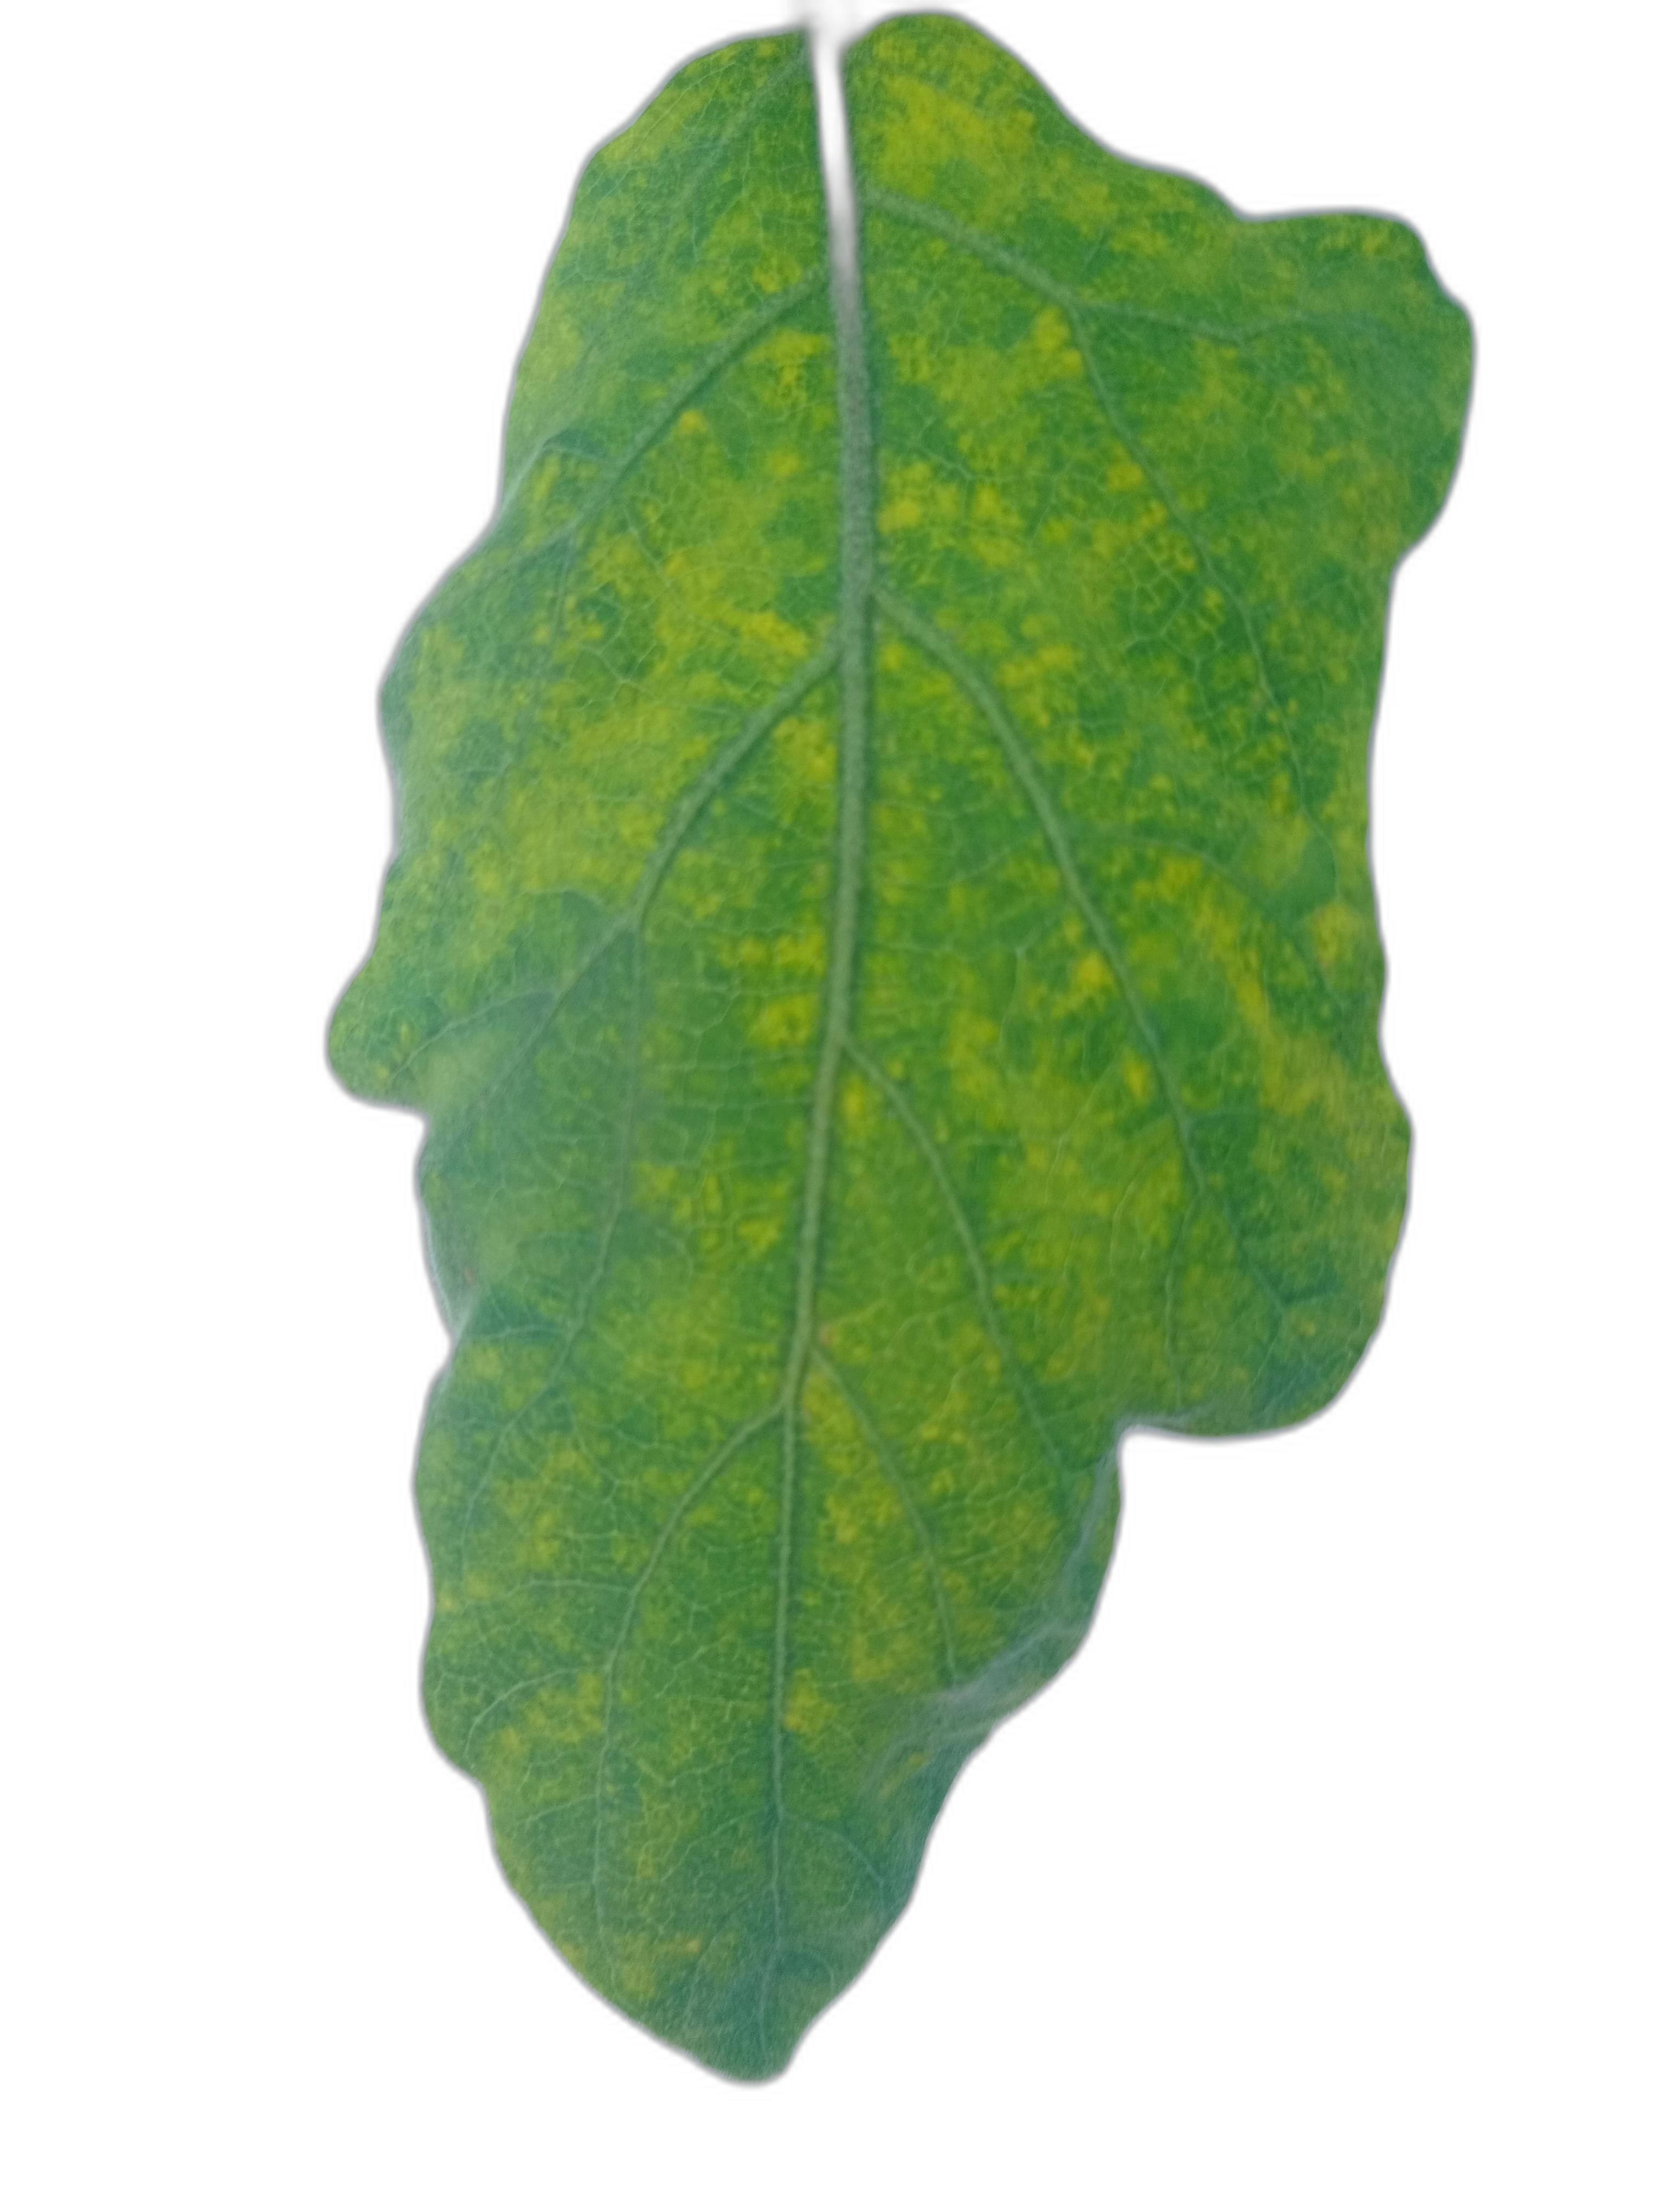
Label: Healthy Leaf